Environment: real
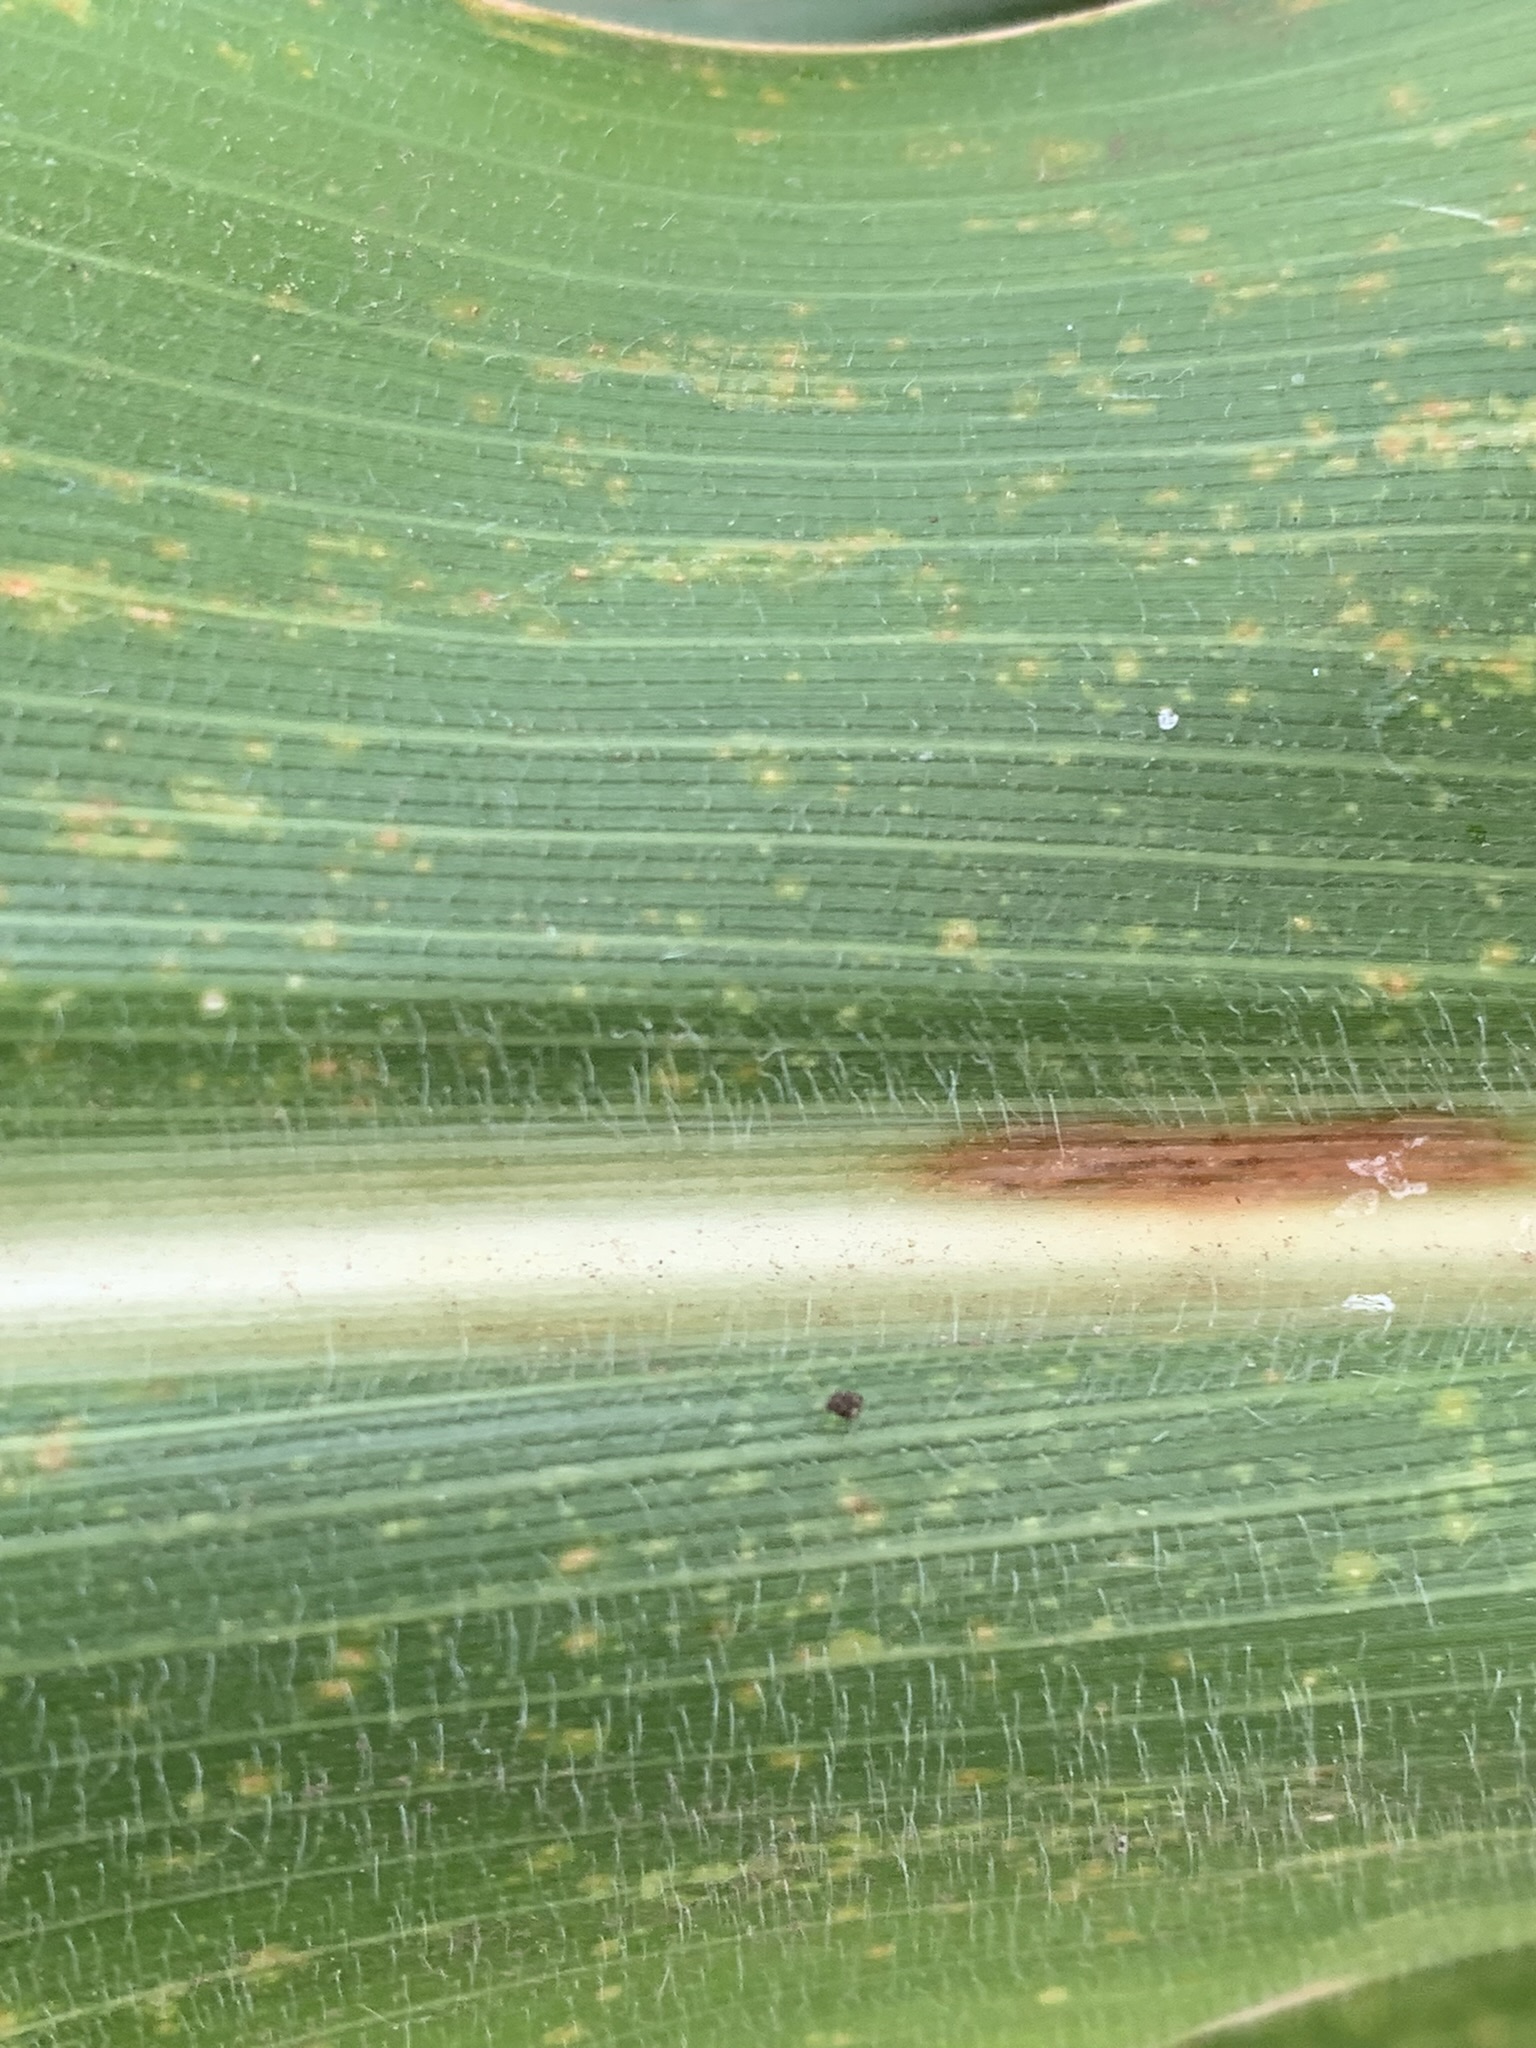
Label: lethal_necrosis